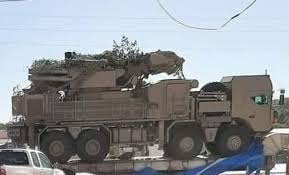
Label: Pantsir-S1